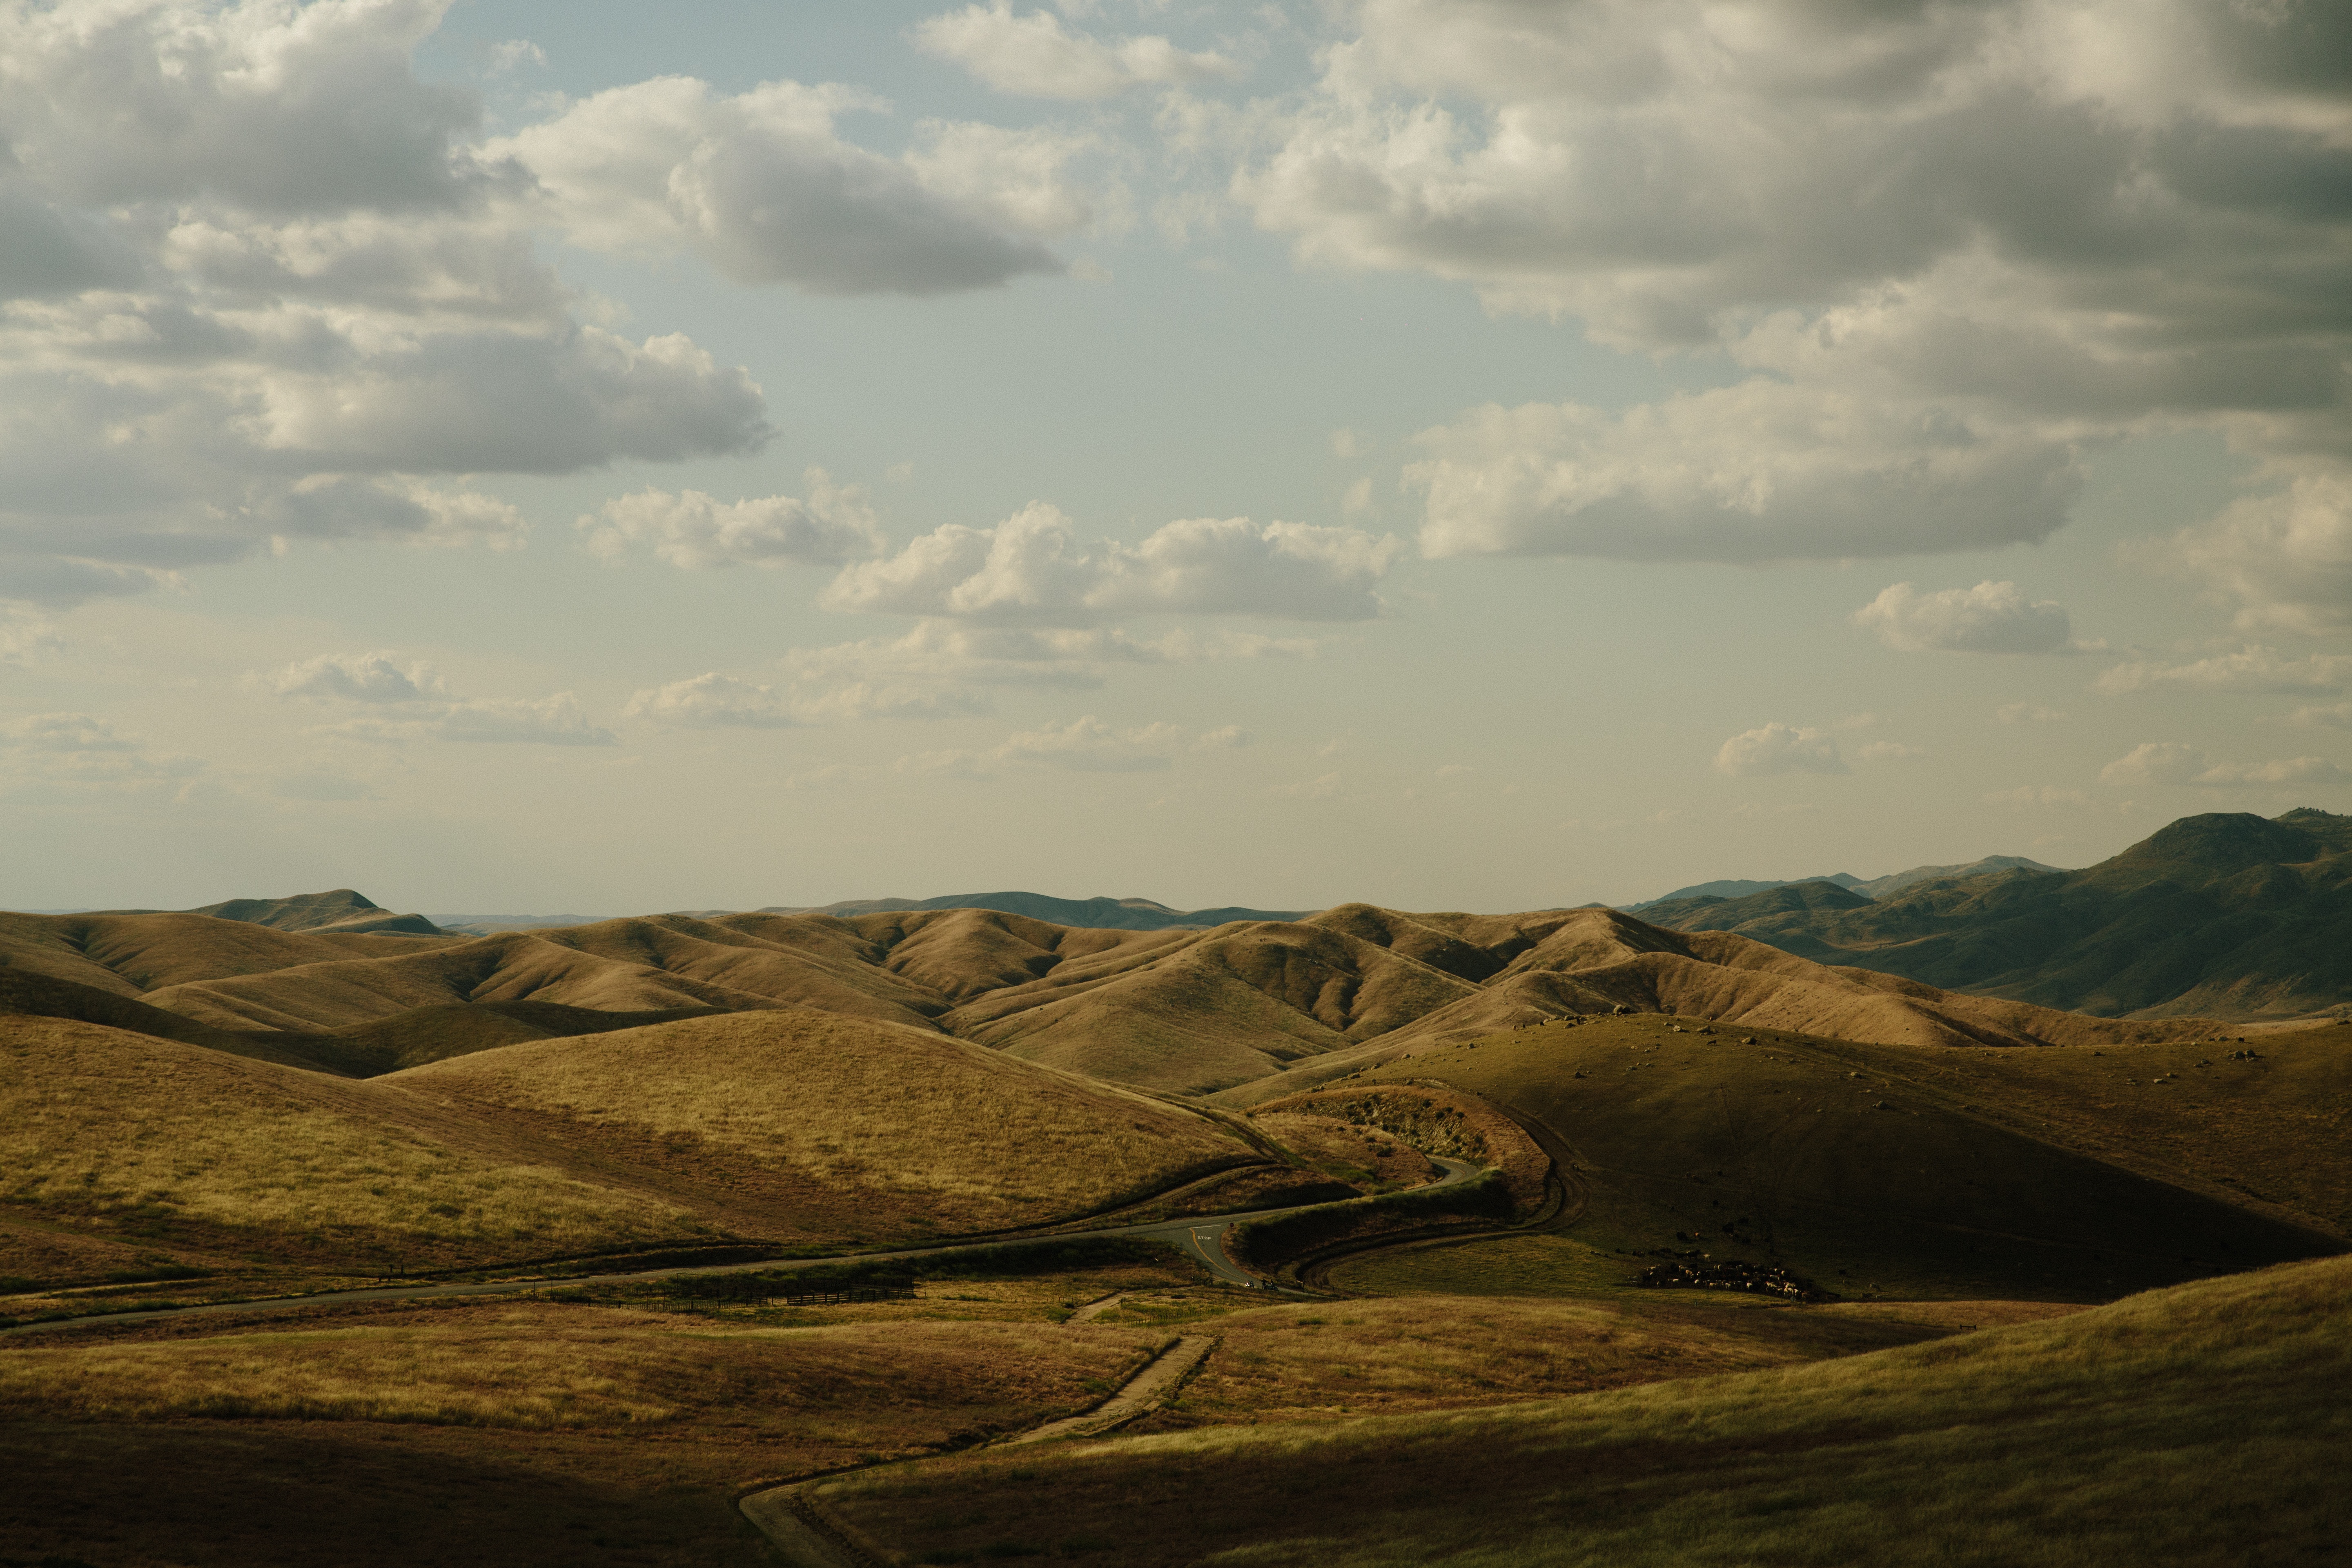
landscape, sand, rock, horizon, wilderness, mountain, cloud, sky, prairie, hill, desert, valley, mountain range, range, plain, grassland, badlands, plateau, wadi, steppe, landform, natural environment, geographical feature, aeolian landform, mountainous landforms